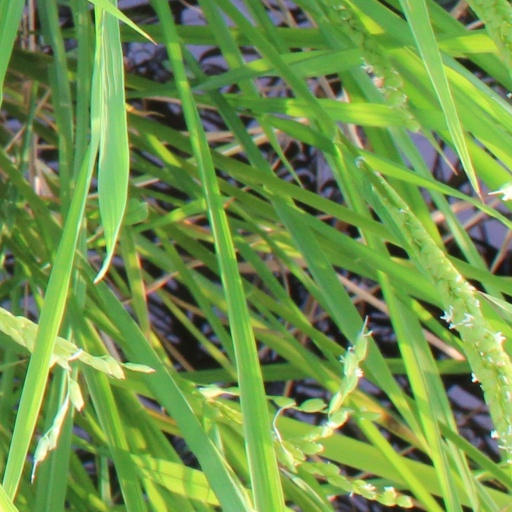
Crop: rice